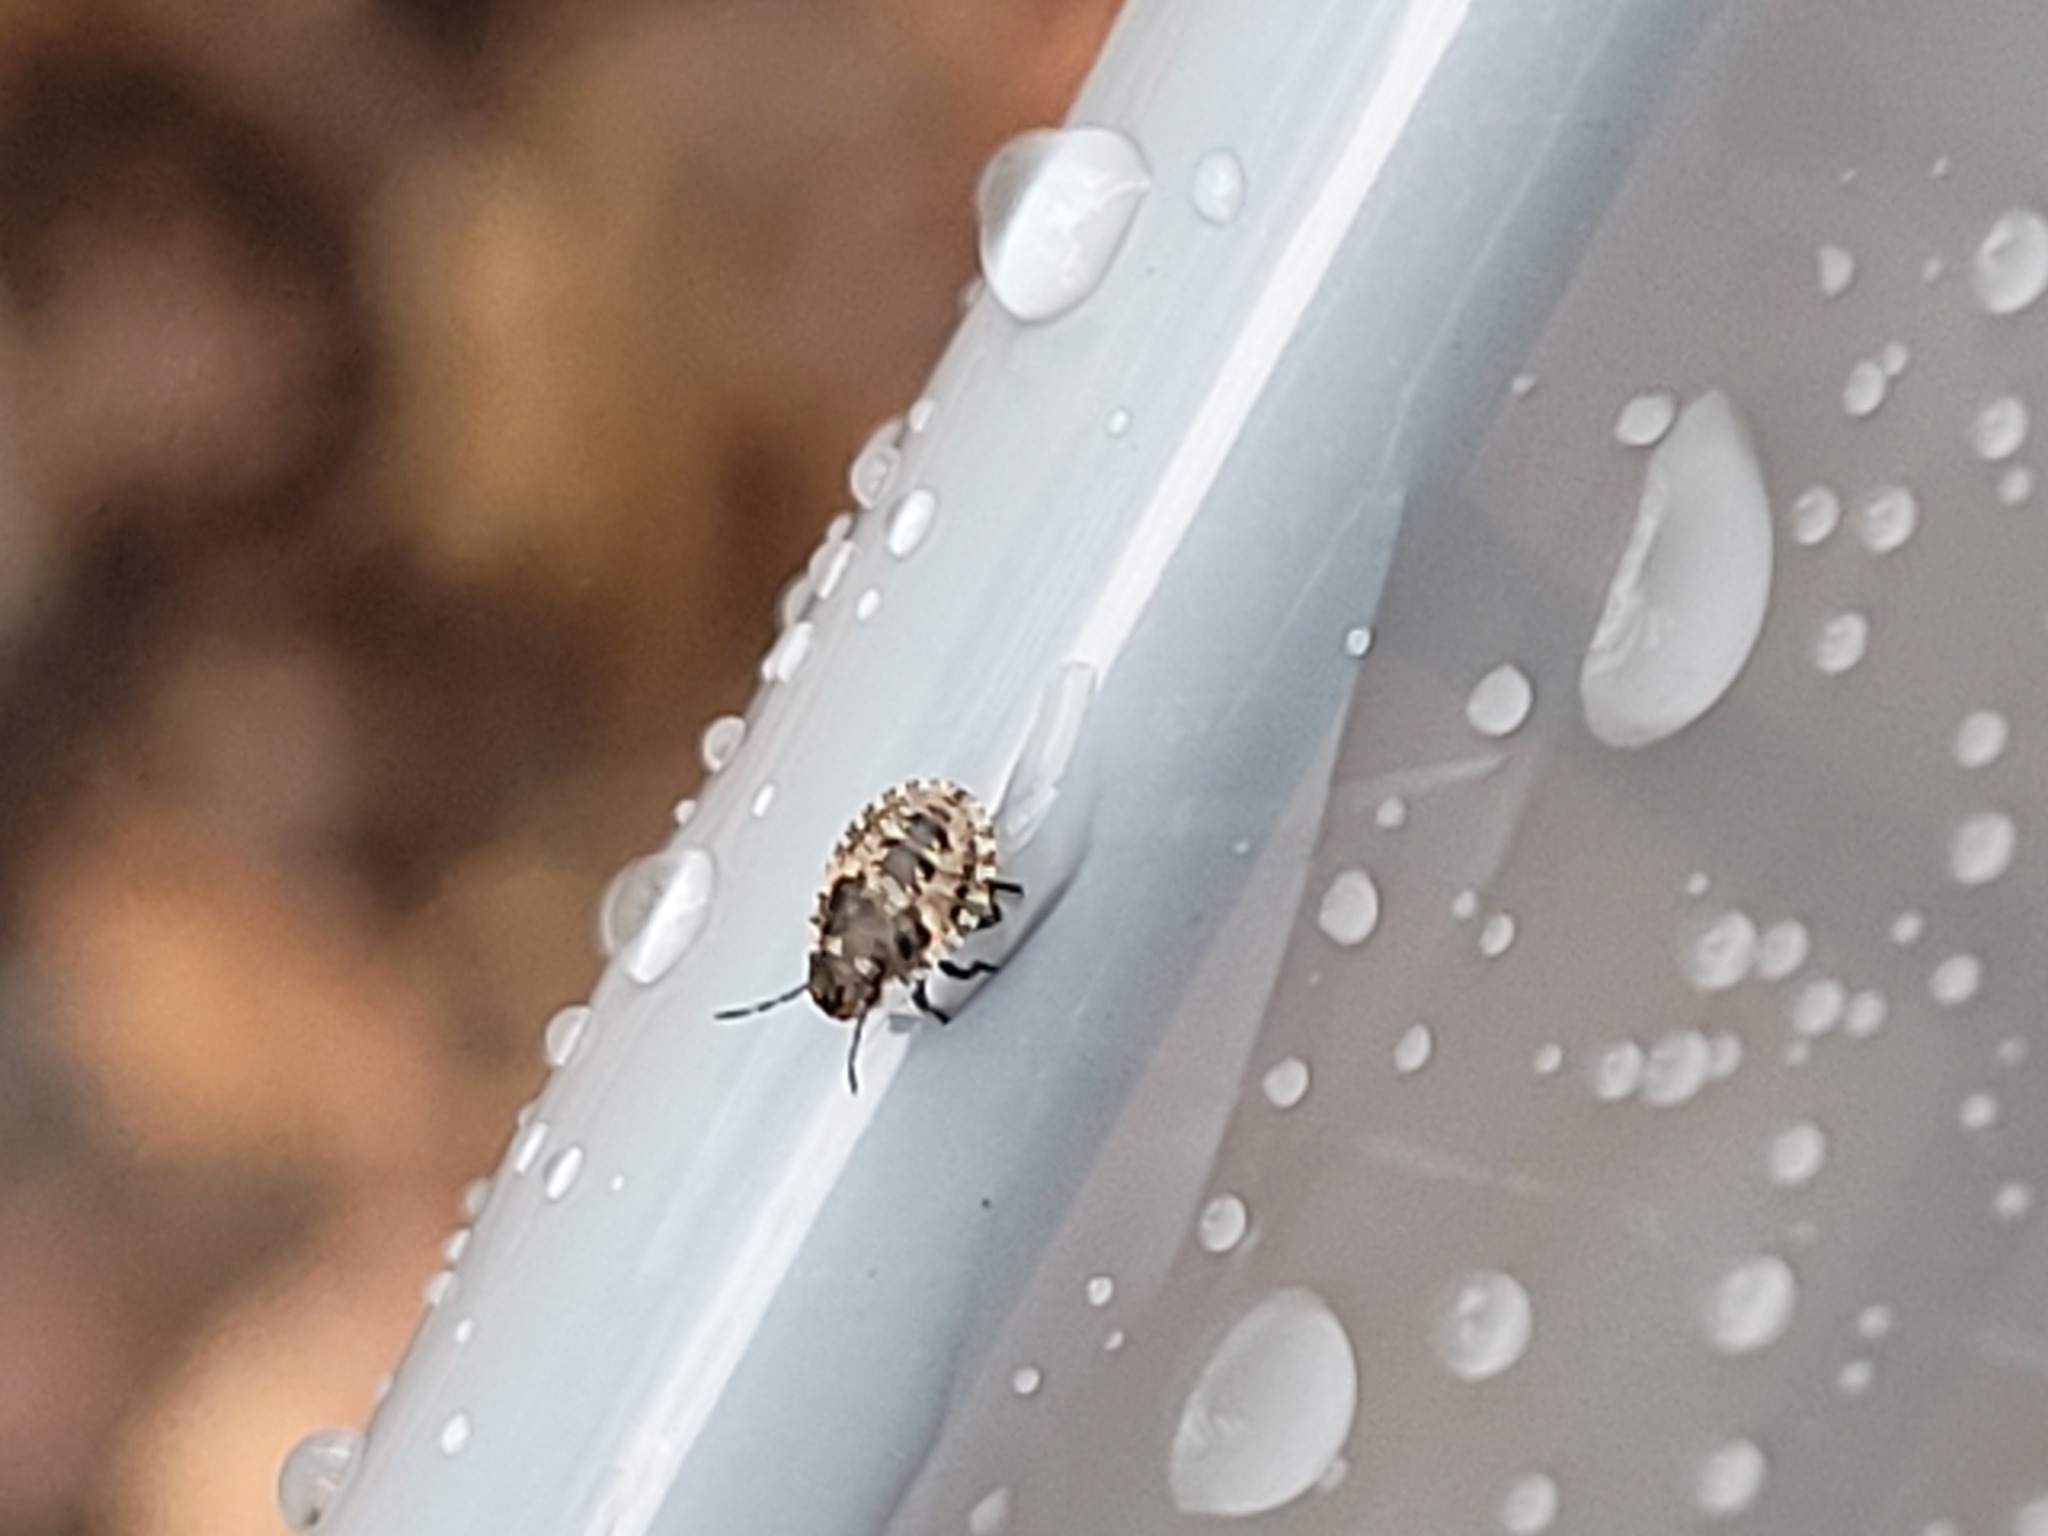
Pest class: stink_bug